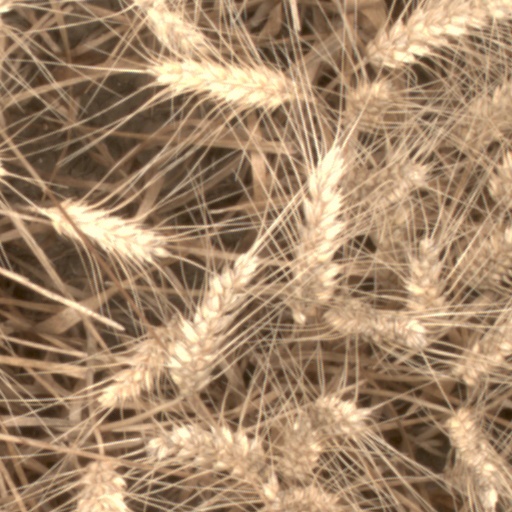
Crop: wheat